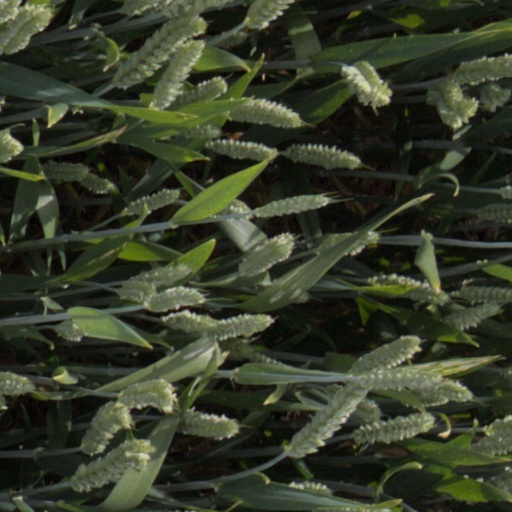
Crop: wheat